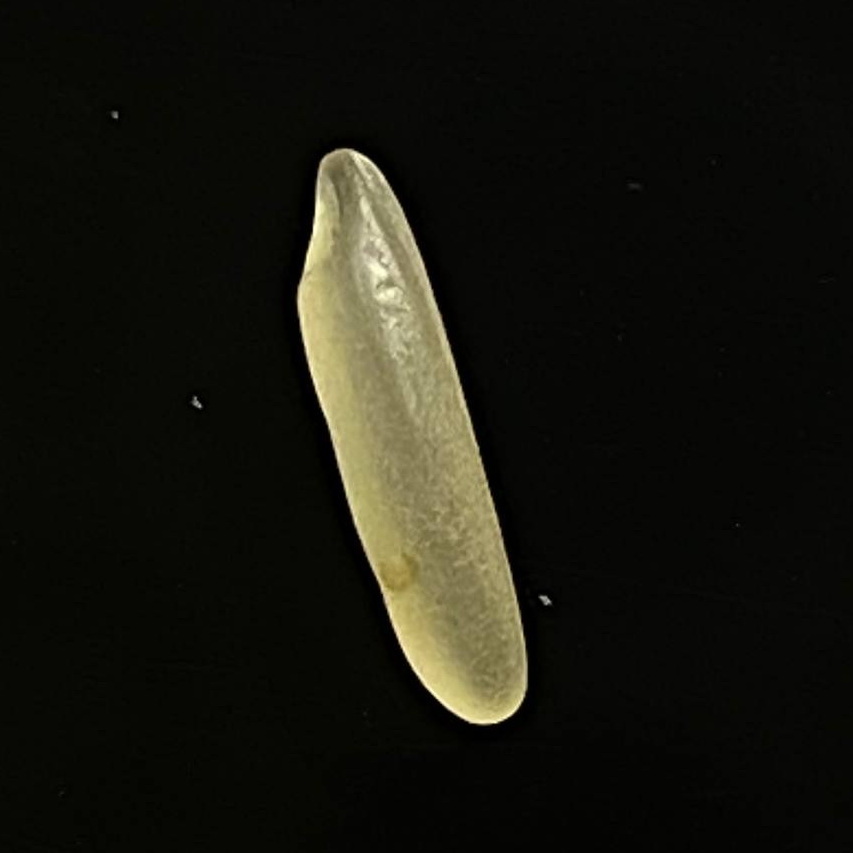
Rice variety: Bashmoti